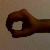
The image shows a hand gesture representing the number 0 in Indian Sign Language.